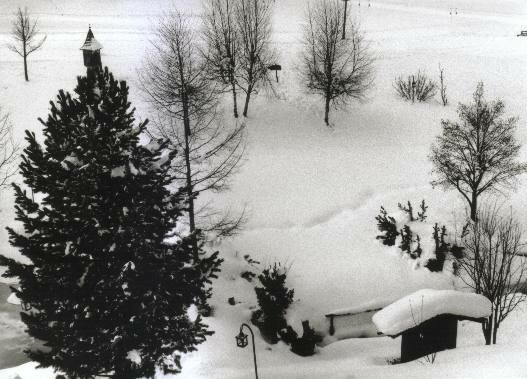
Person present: No